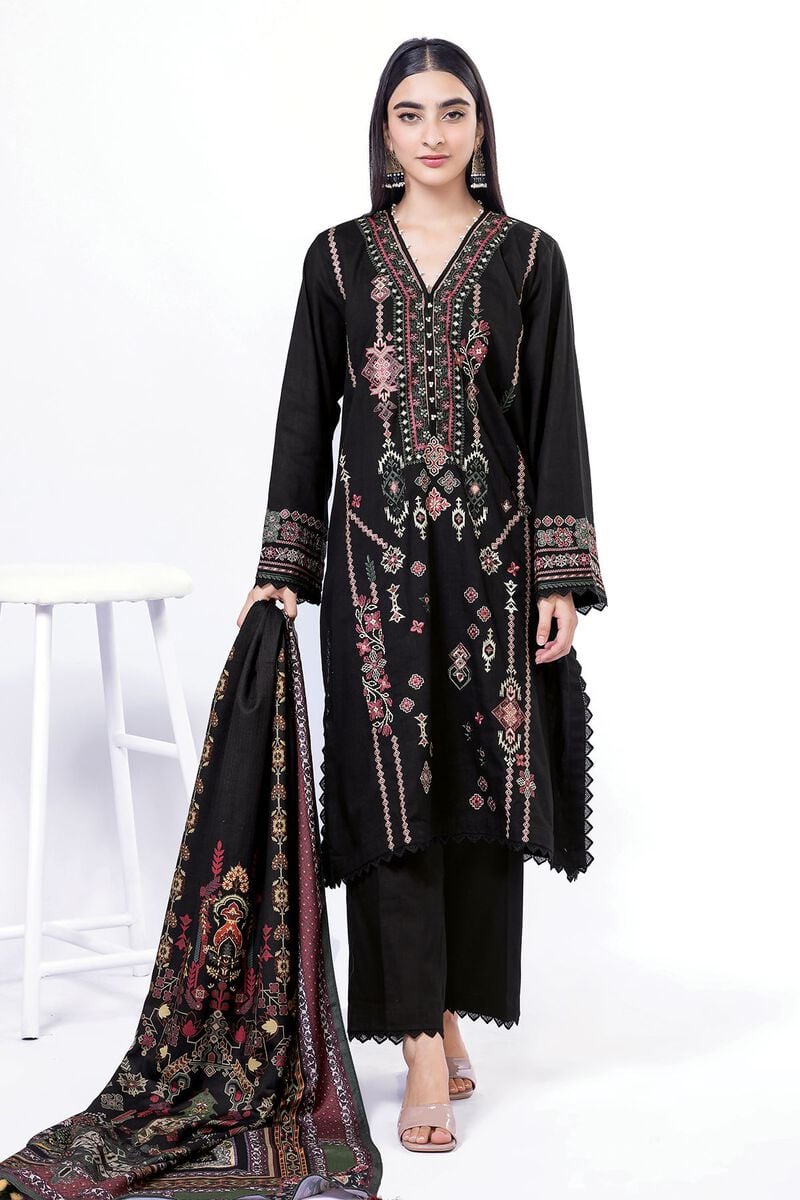
black multi embroidered chiffon suit